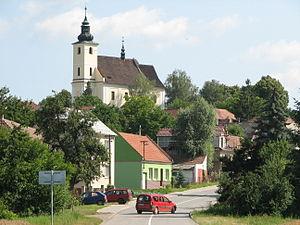
Ježov est une commune du district de Hodonín, dans la région de Moravie-du-Sud, en République tchèque. Sa population s'élevait à 232 habitants en 2017.